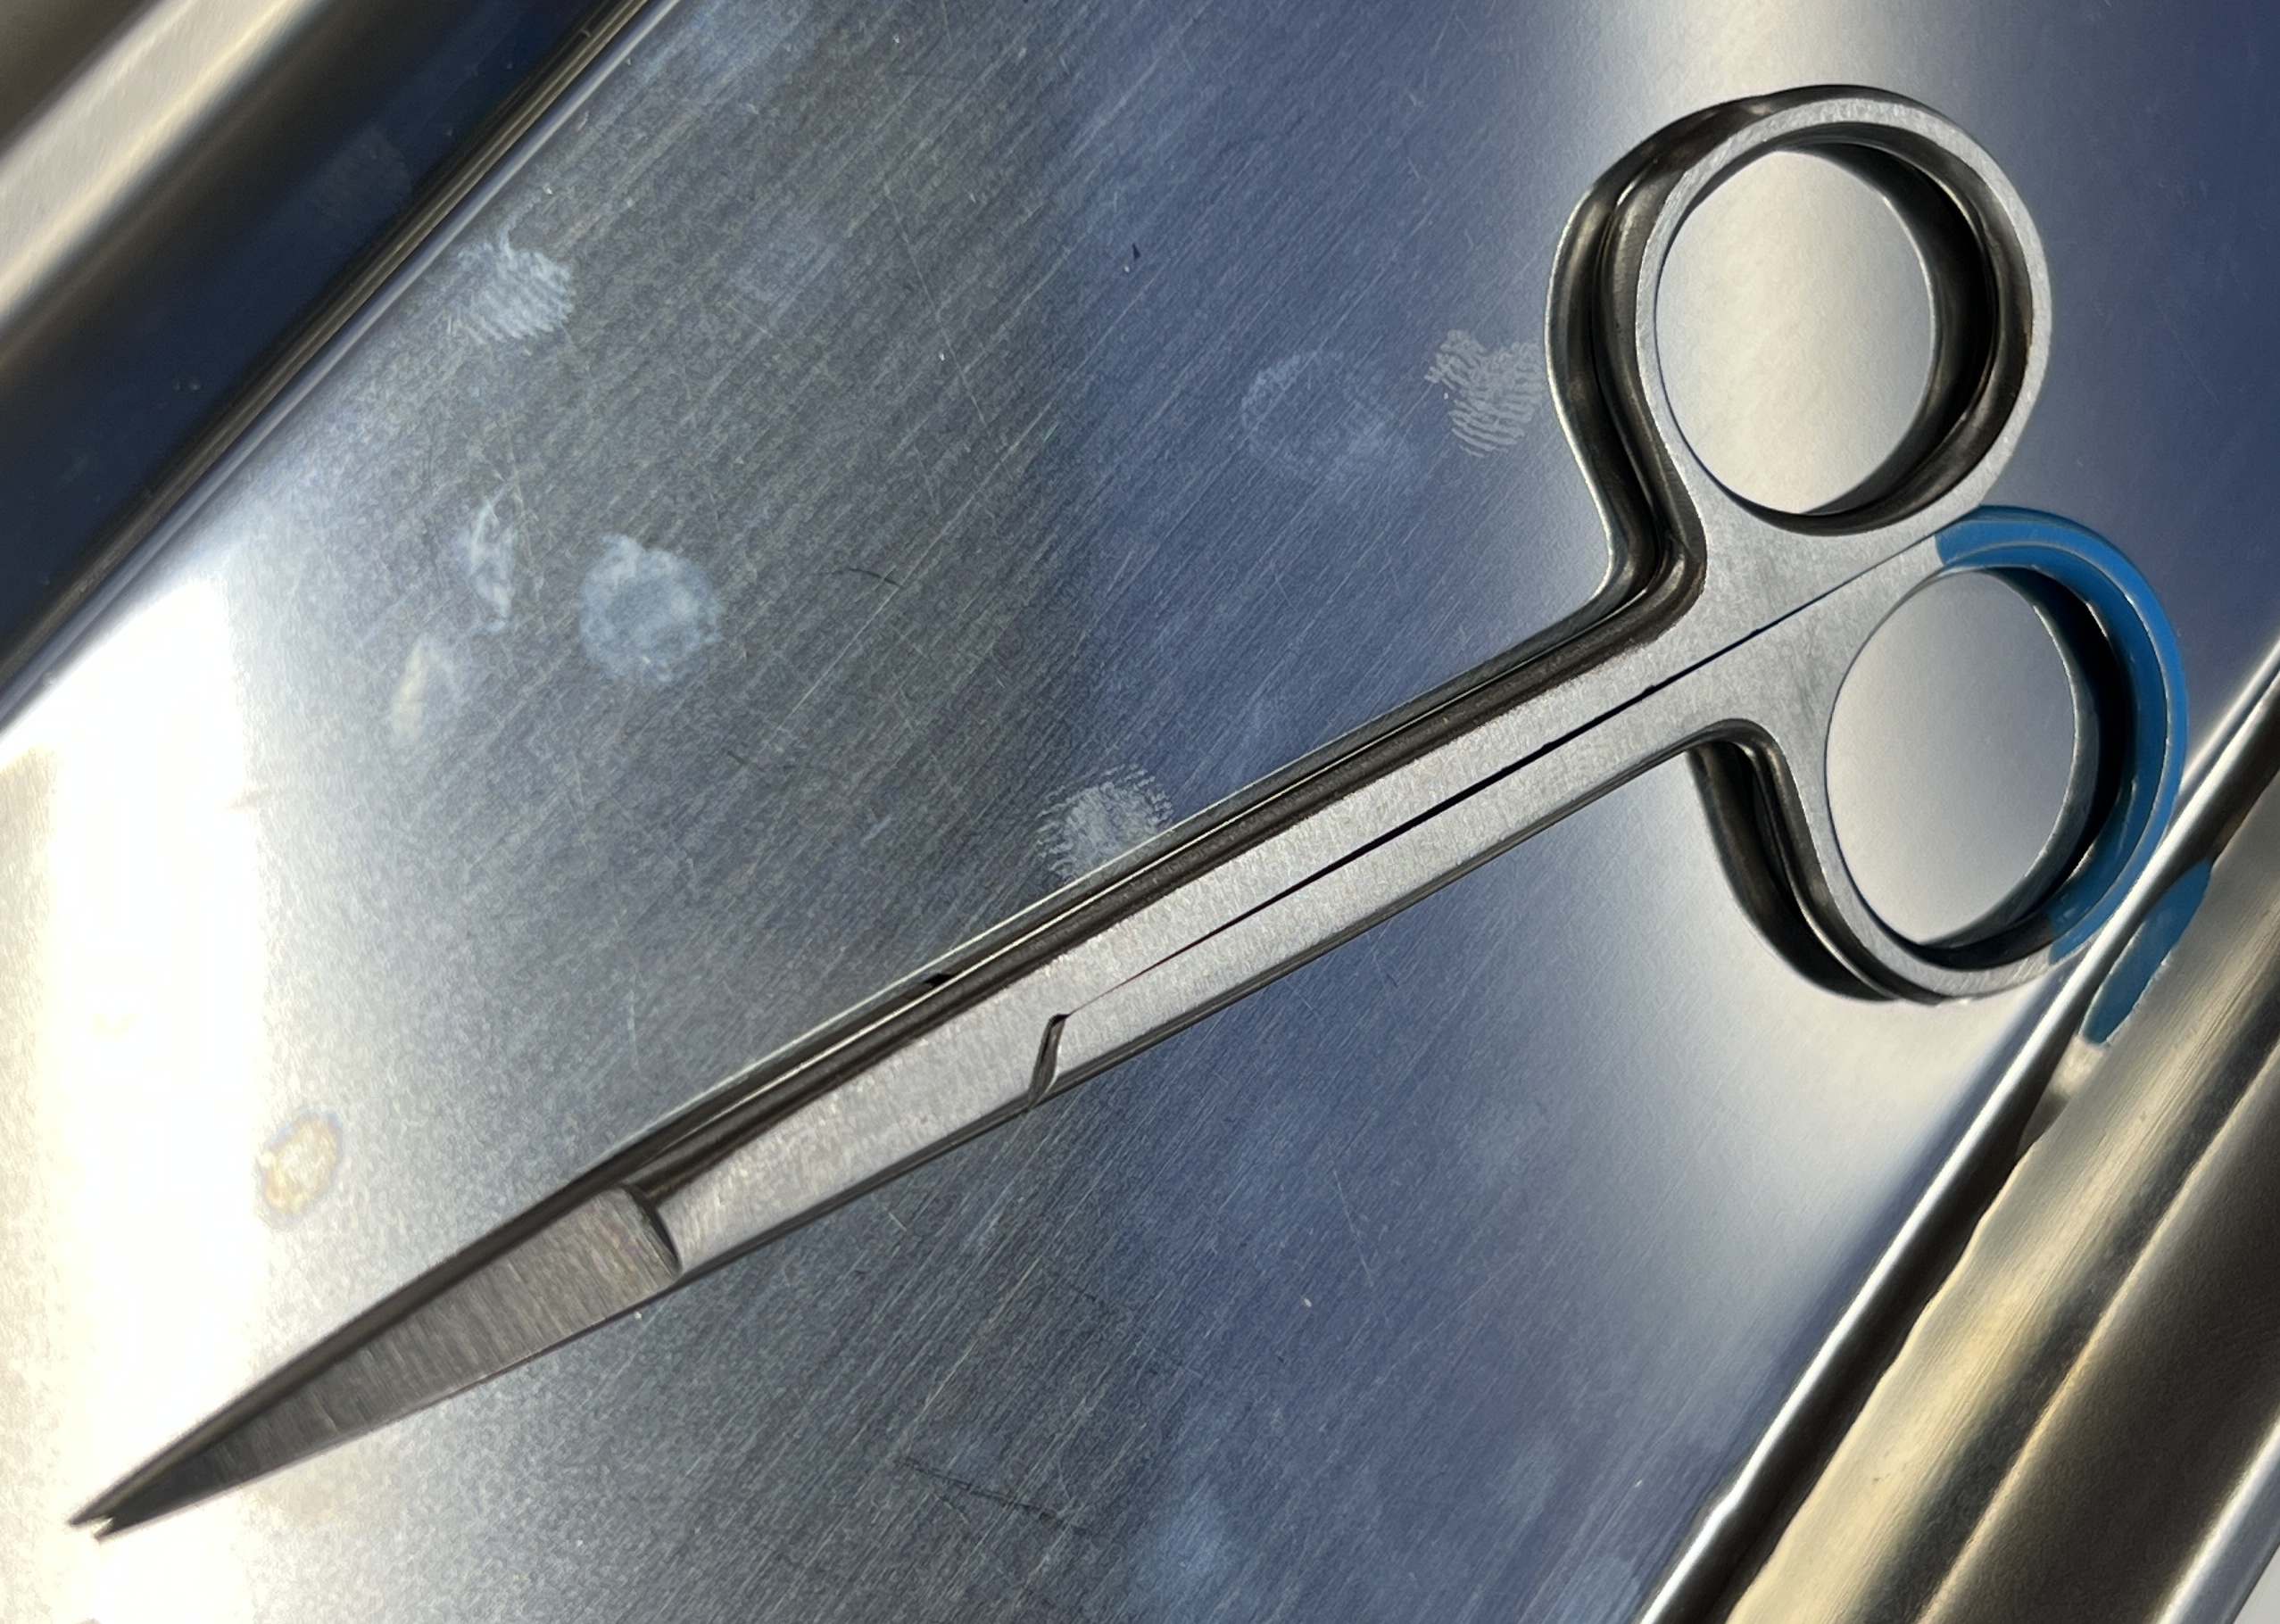
Hinged instrument state: closed